Thomas Óge Martyn

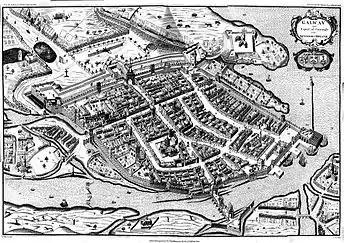
This map of 1651 shows the walled city (North is to the left). The River Corrib is in the foreground, crossed by what is now O’Briens Bridge, leading to Mainguard Street.

It was completed in 1562 and bore a plaque declaring that Thomas Óge and his wife Evelina Lynch ""caused this bridge and mill to be made"". The bridge and mills was demolished c. 1800 and rebuilt as the Bridge Mills by the Murphy family. The rebuilt bridge is now called O'Brien's Bridge.